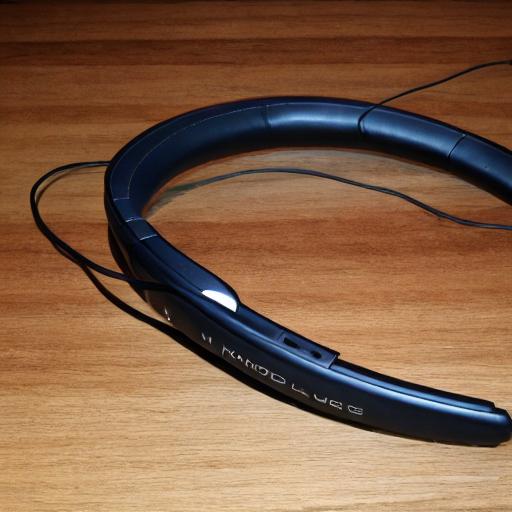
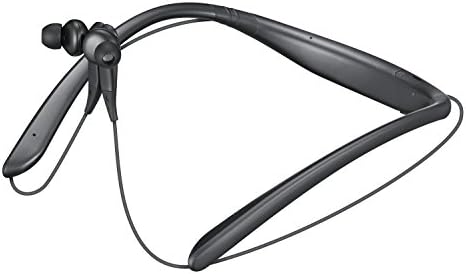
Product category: headphones
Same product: no